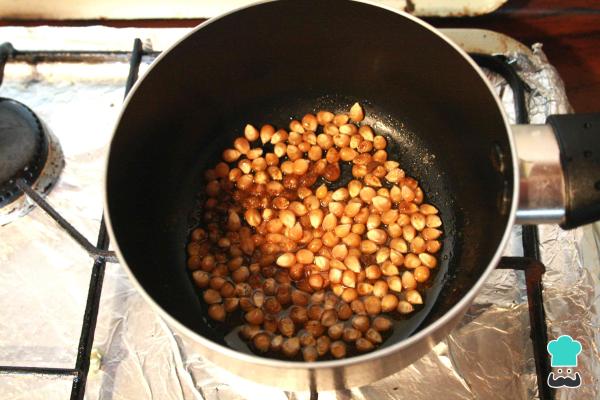
Utiliza una cacerola, vierte aceite en ella y espera a que esté bien caliente. Cubre el cazo con una tapa. Así, no saltarán por doquier las cotufas de maíz.